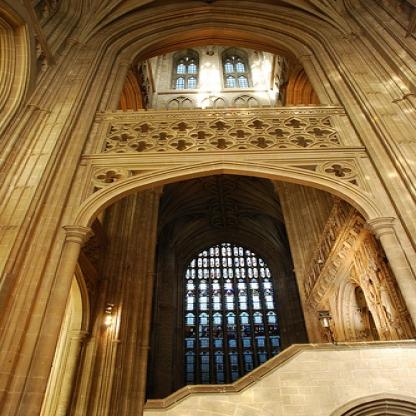
Scene: Indoor